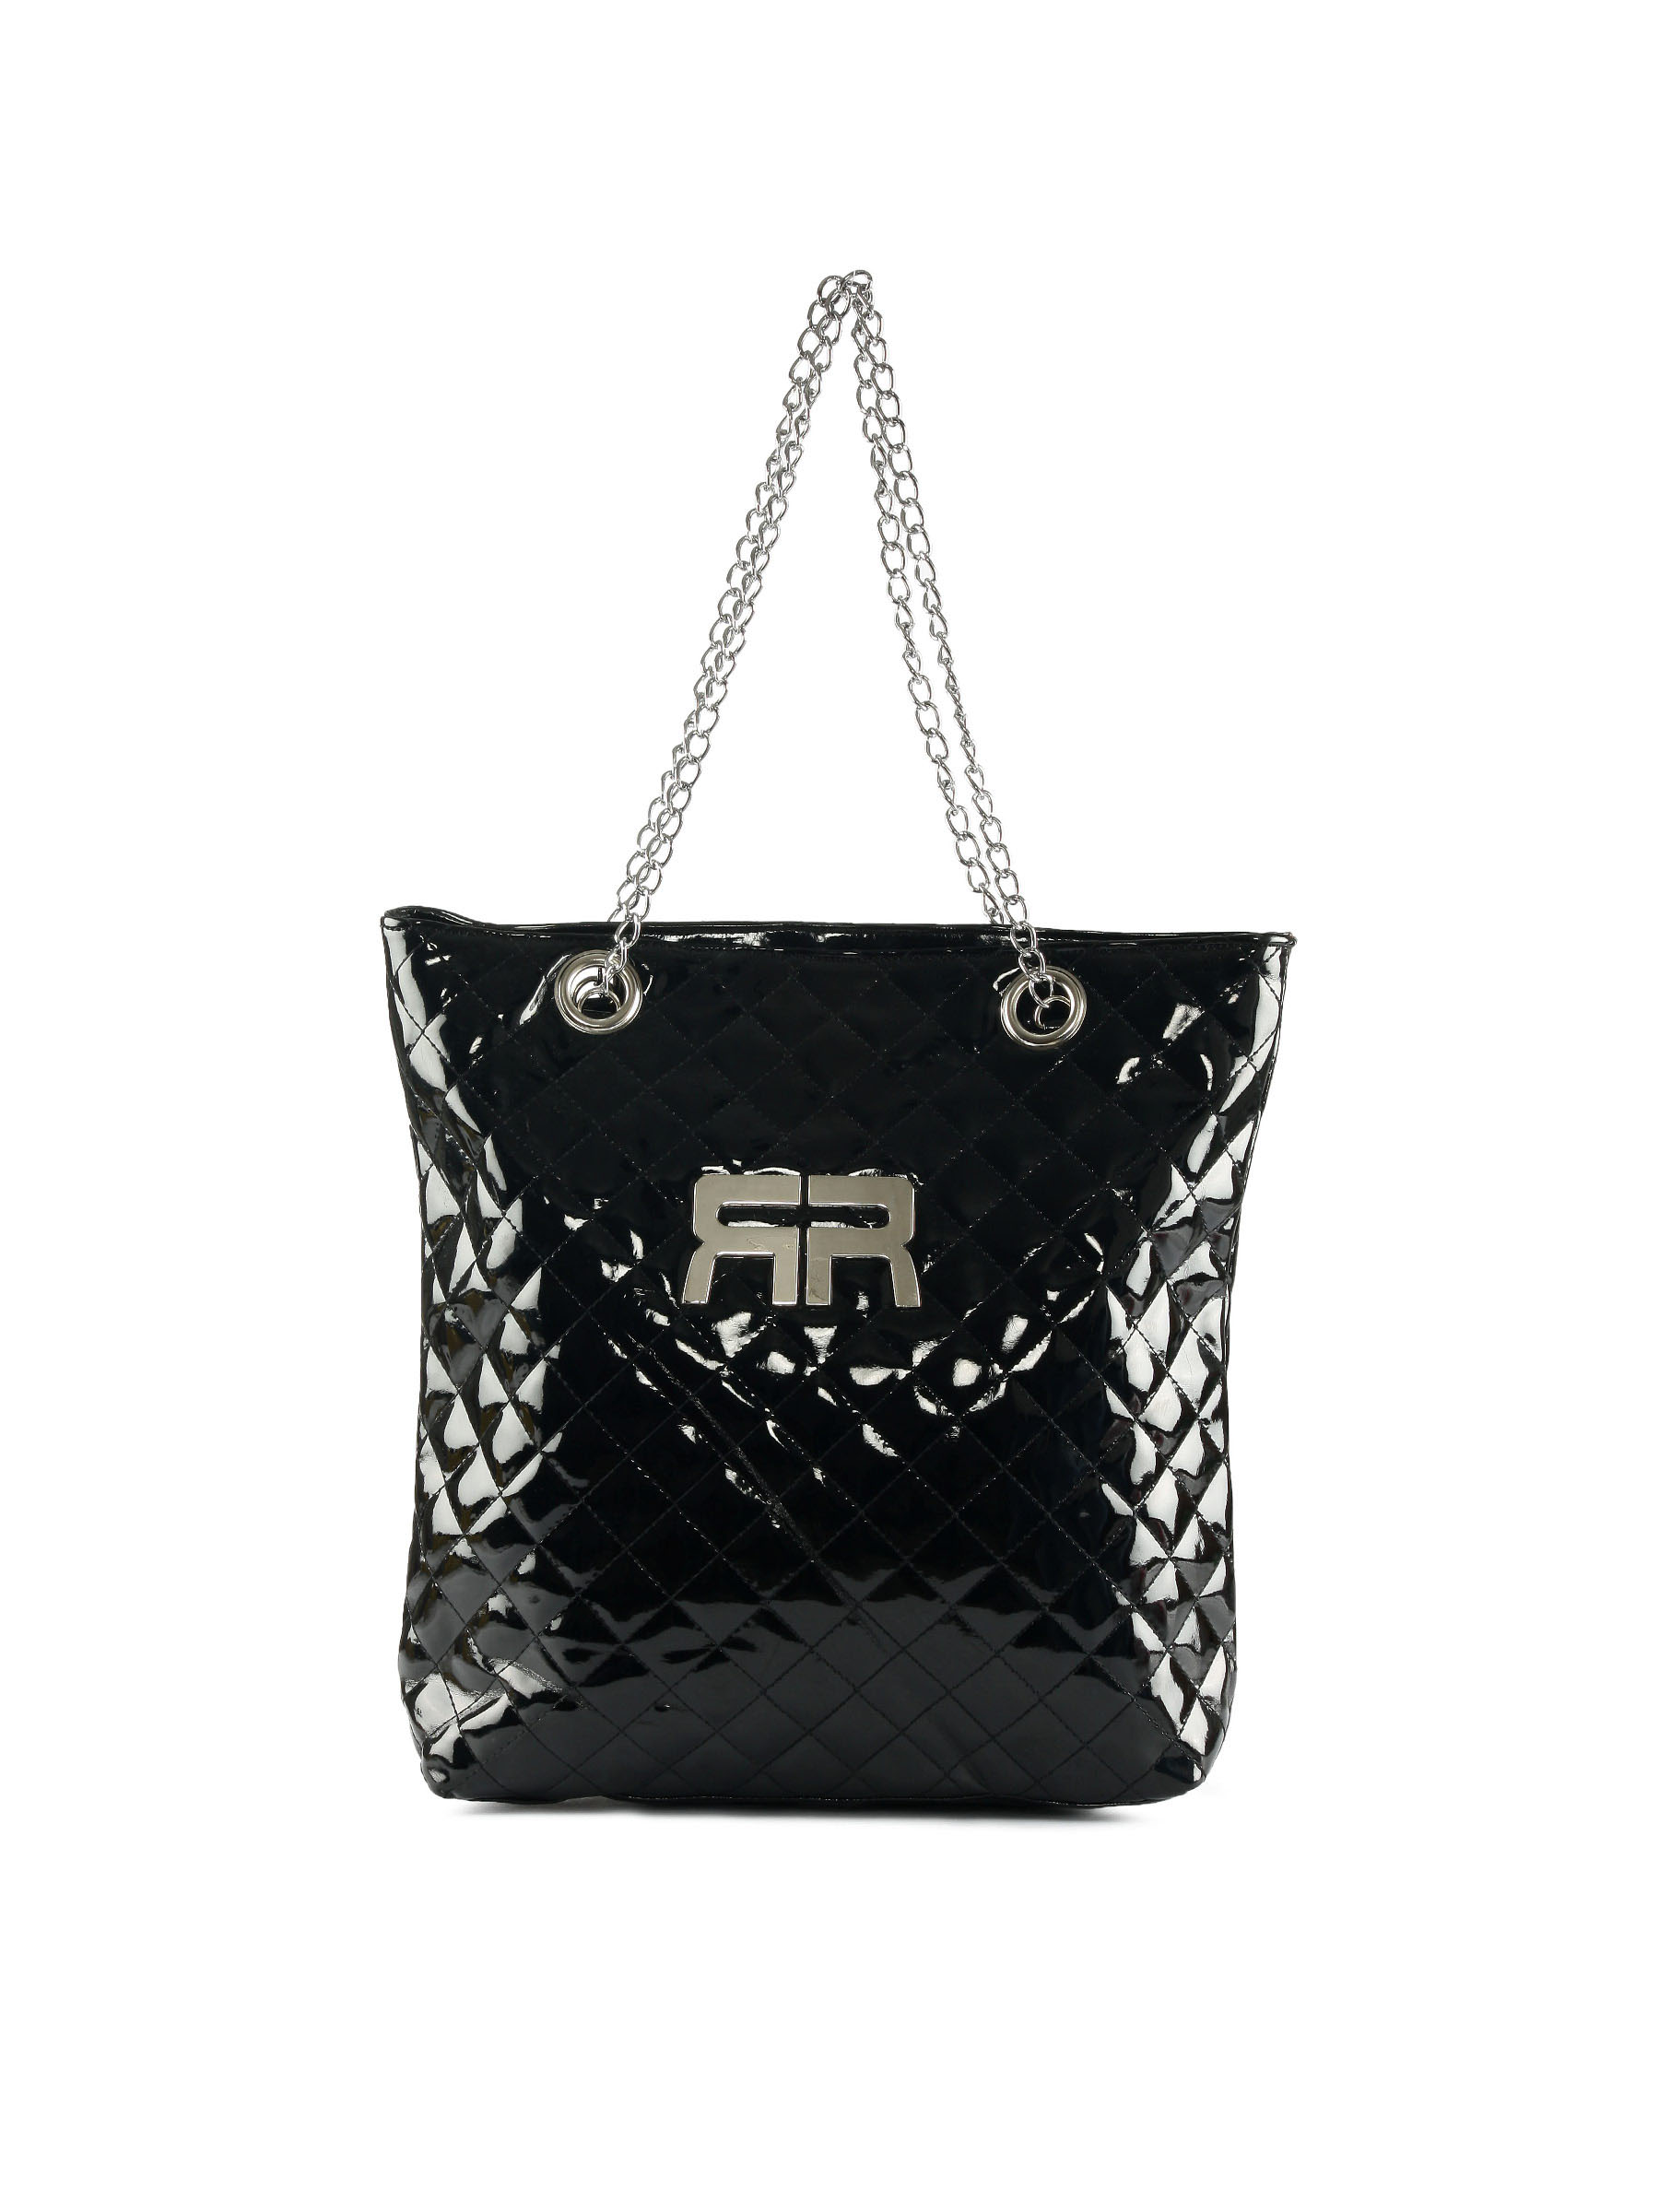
Kiara Women Steel Strap Black Handbag
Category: Accessories / Bags / Handbags
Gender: Women
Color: Black
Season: Winter 2015
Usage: Casual